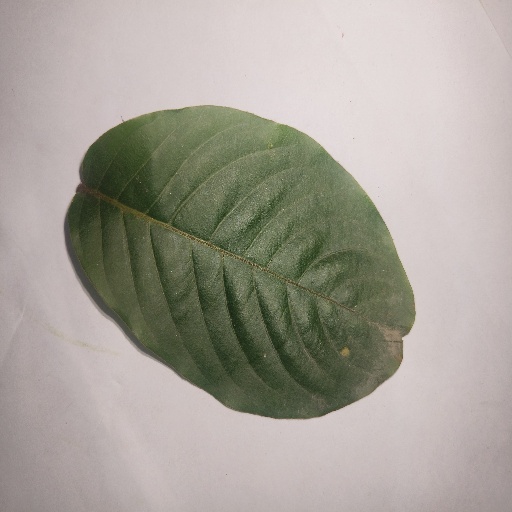
Species: HariTaki
Leaf condition: Healthy Leaf